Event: Nepal Earthquake
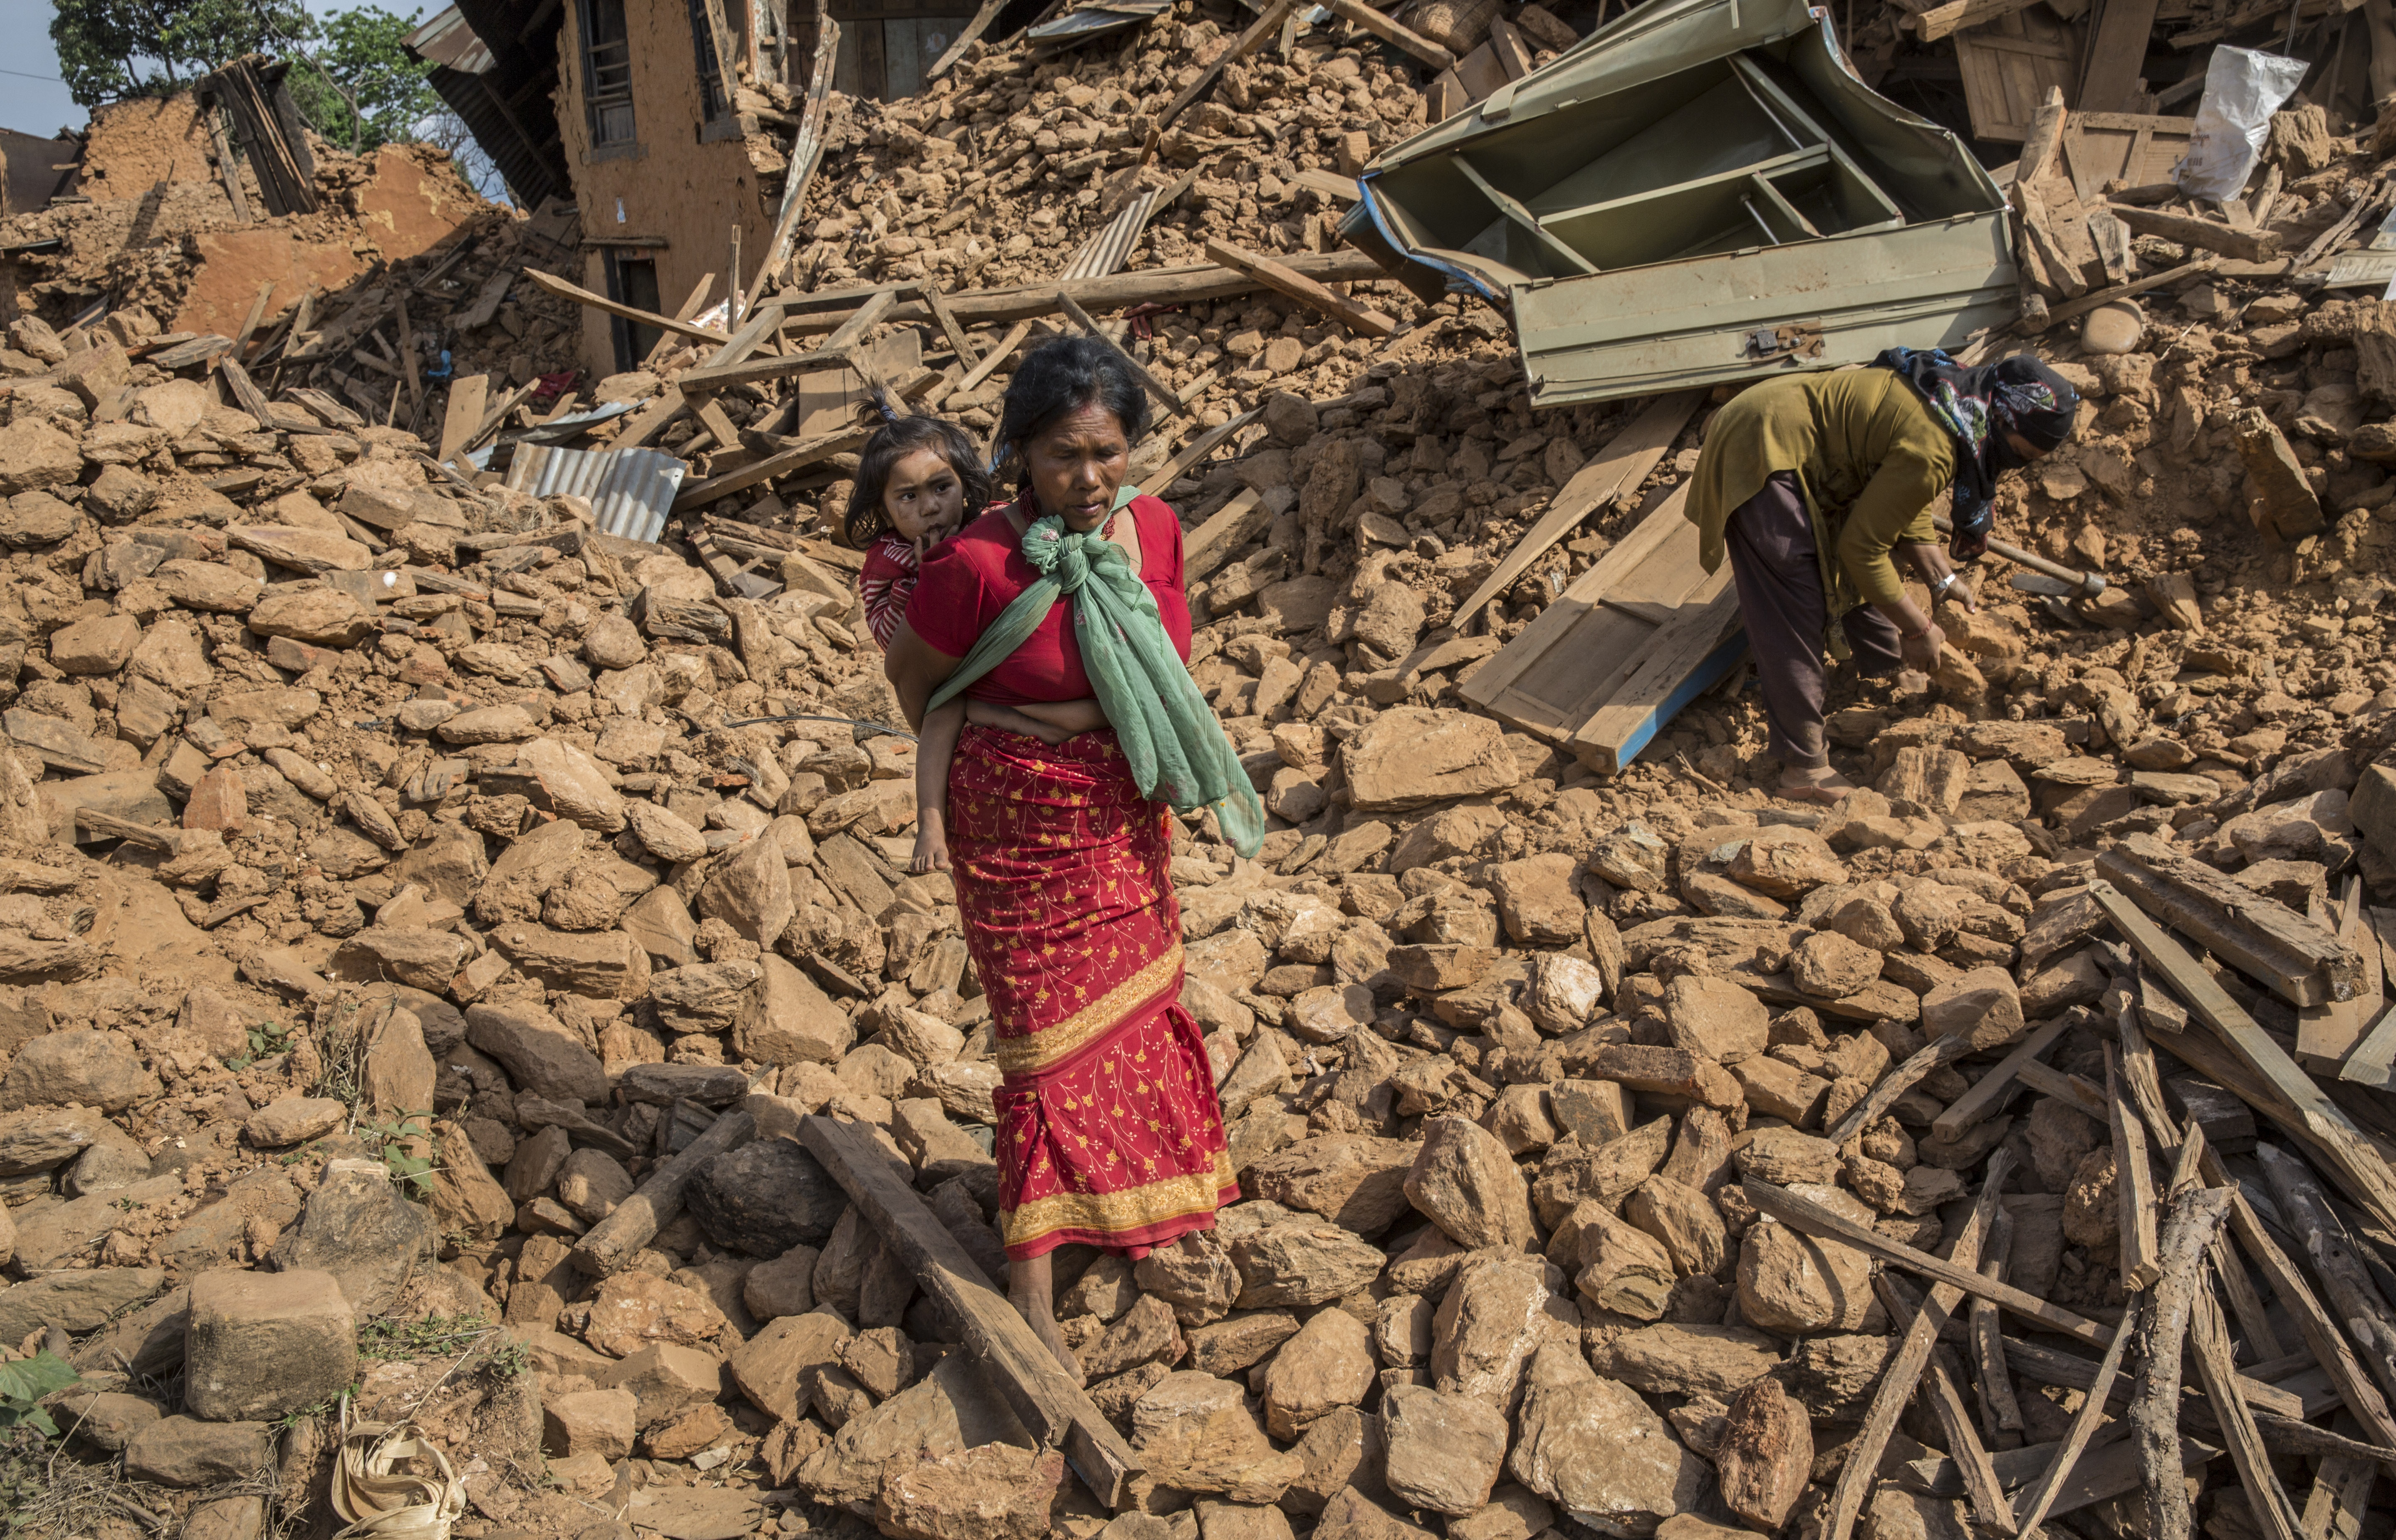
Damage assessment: damage